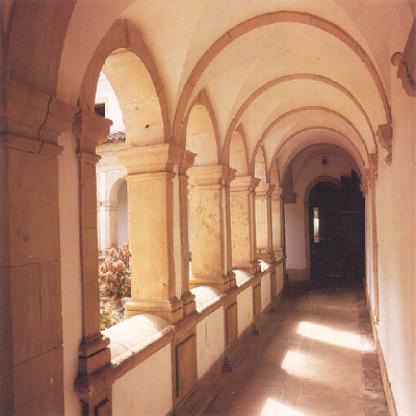
Scene: Indoor